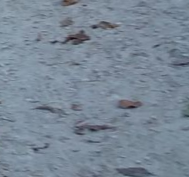
Surface type: compacted